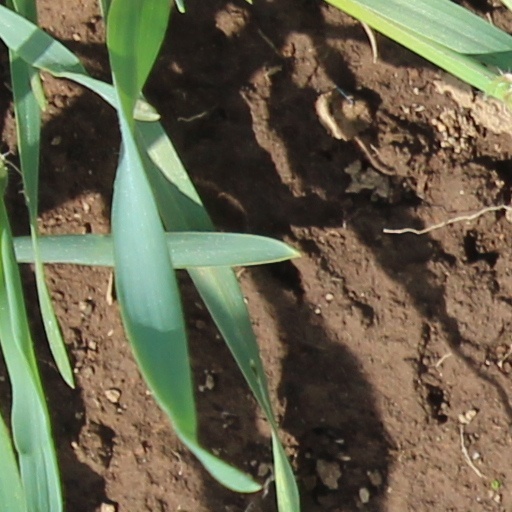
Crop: wheat